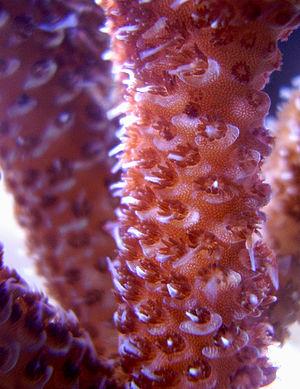
Les Acropora sont des animaux appartenant au genre des coraux durs. Ils sont parmi les coraux les plus courants de notre époque.